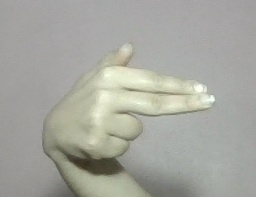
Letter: ghain